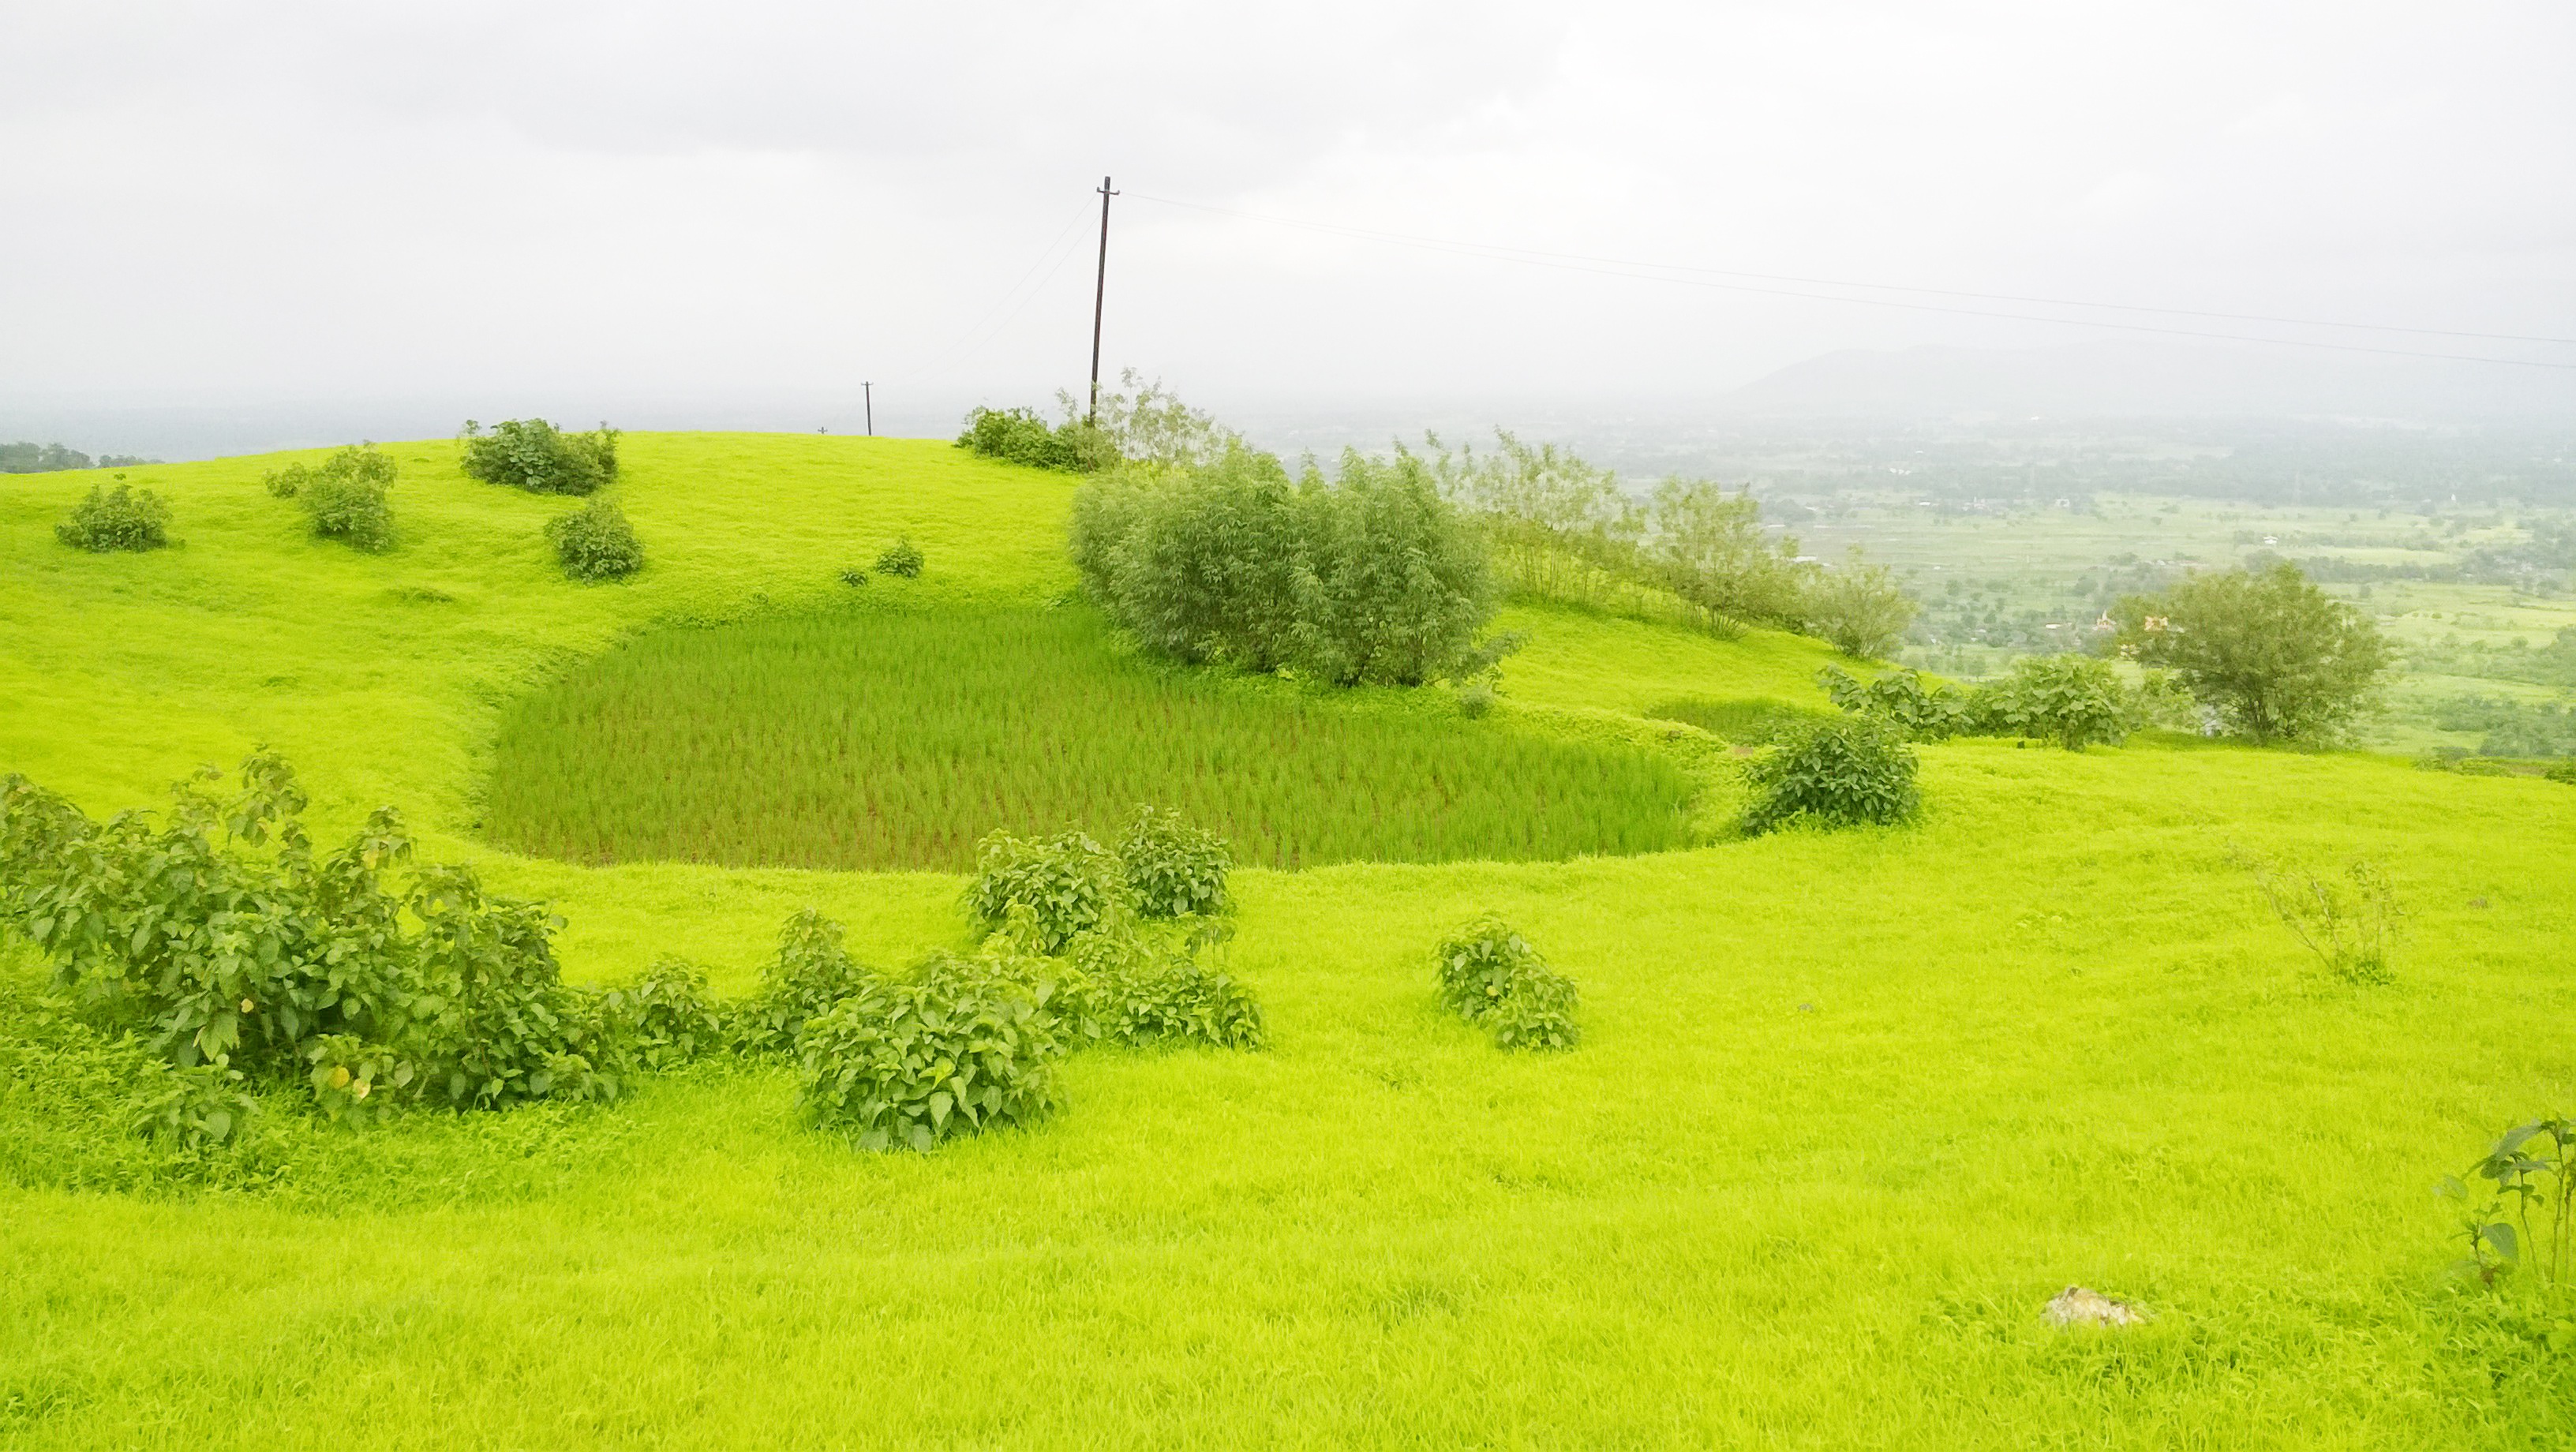
landscape, grass, plant, field, farm, meadow, prairie, hill, flower, green, produce, crop, pasture, grazing, agriculture, savanna, plain, rapeseed, wildflower, grassland, plantation, plateau, habitat, canola, ecosystem, brassica, steppe, rural area, paddy field, natural environment, geographical feature, grass family, mustard plant